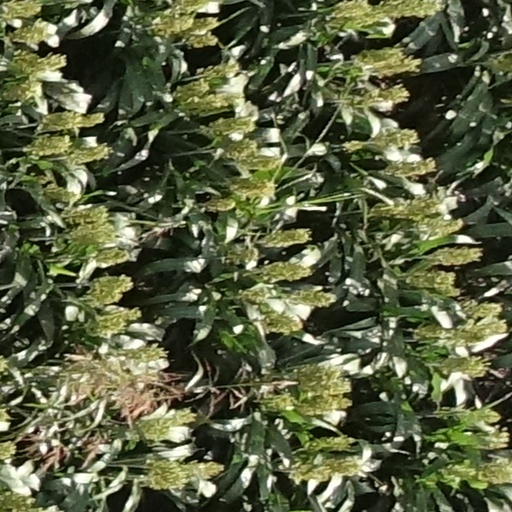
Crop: sorghum